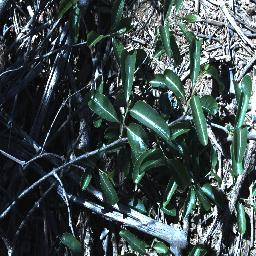
Label: rubber_vine